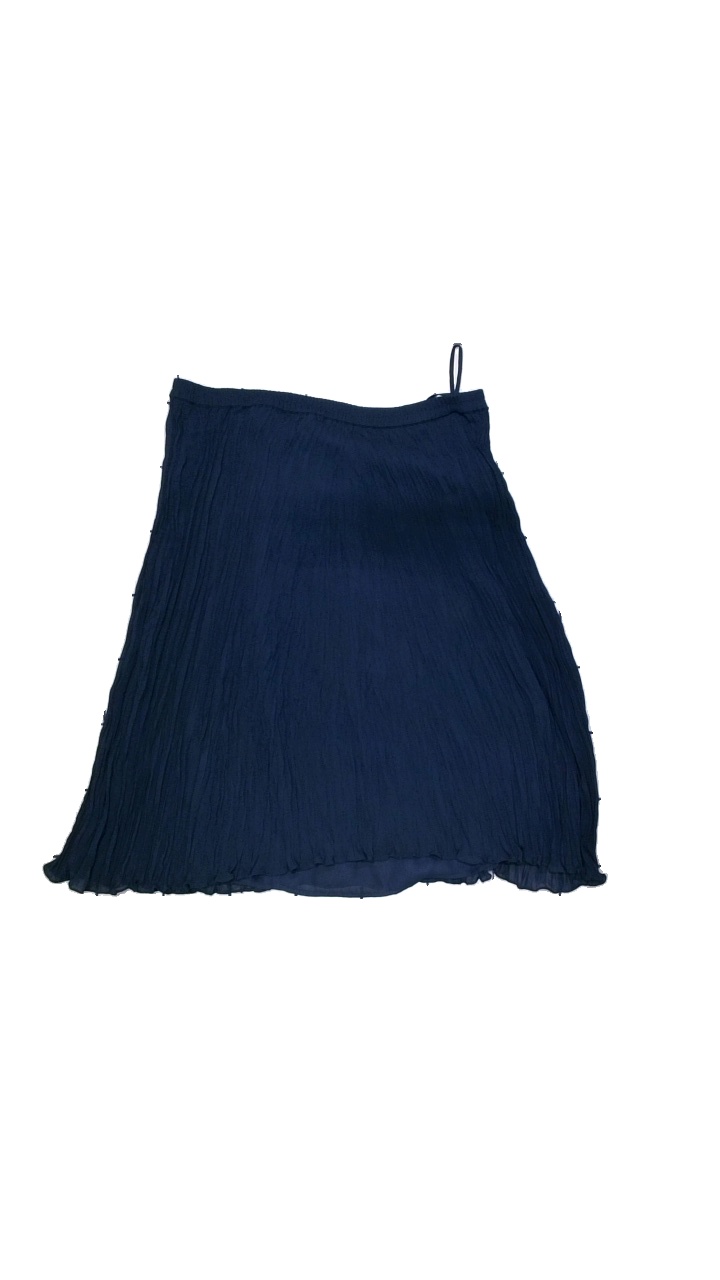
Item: Skirt (Ladies)
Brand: Atelier
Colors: Blue
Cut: Loose
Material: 100% bomull
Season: Summer
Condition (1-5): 4
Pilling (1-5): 5
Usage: Reuse
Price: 50-100